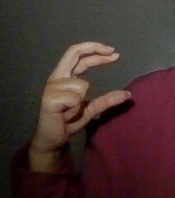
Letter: thal